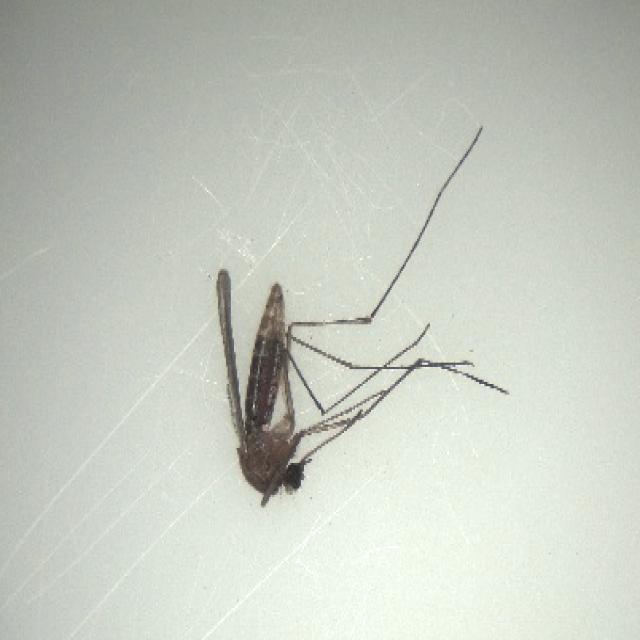
Species: culex_pipiens